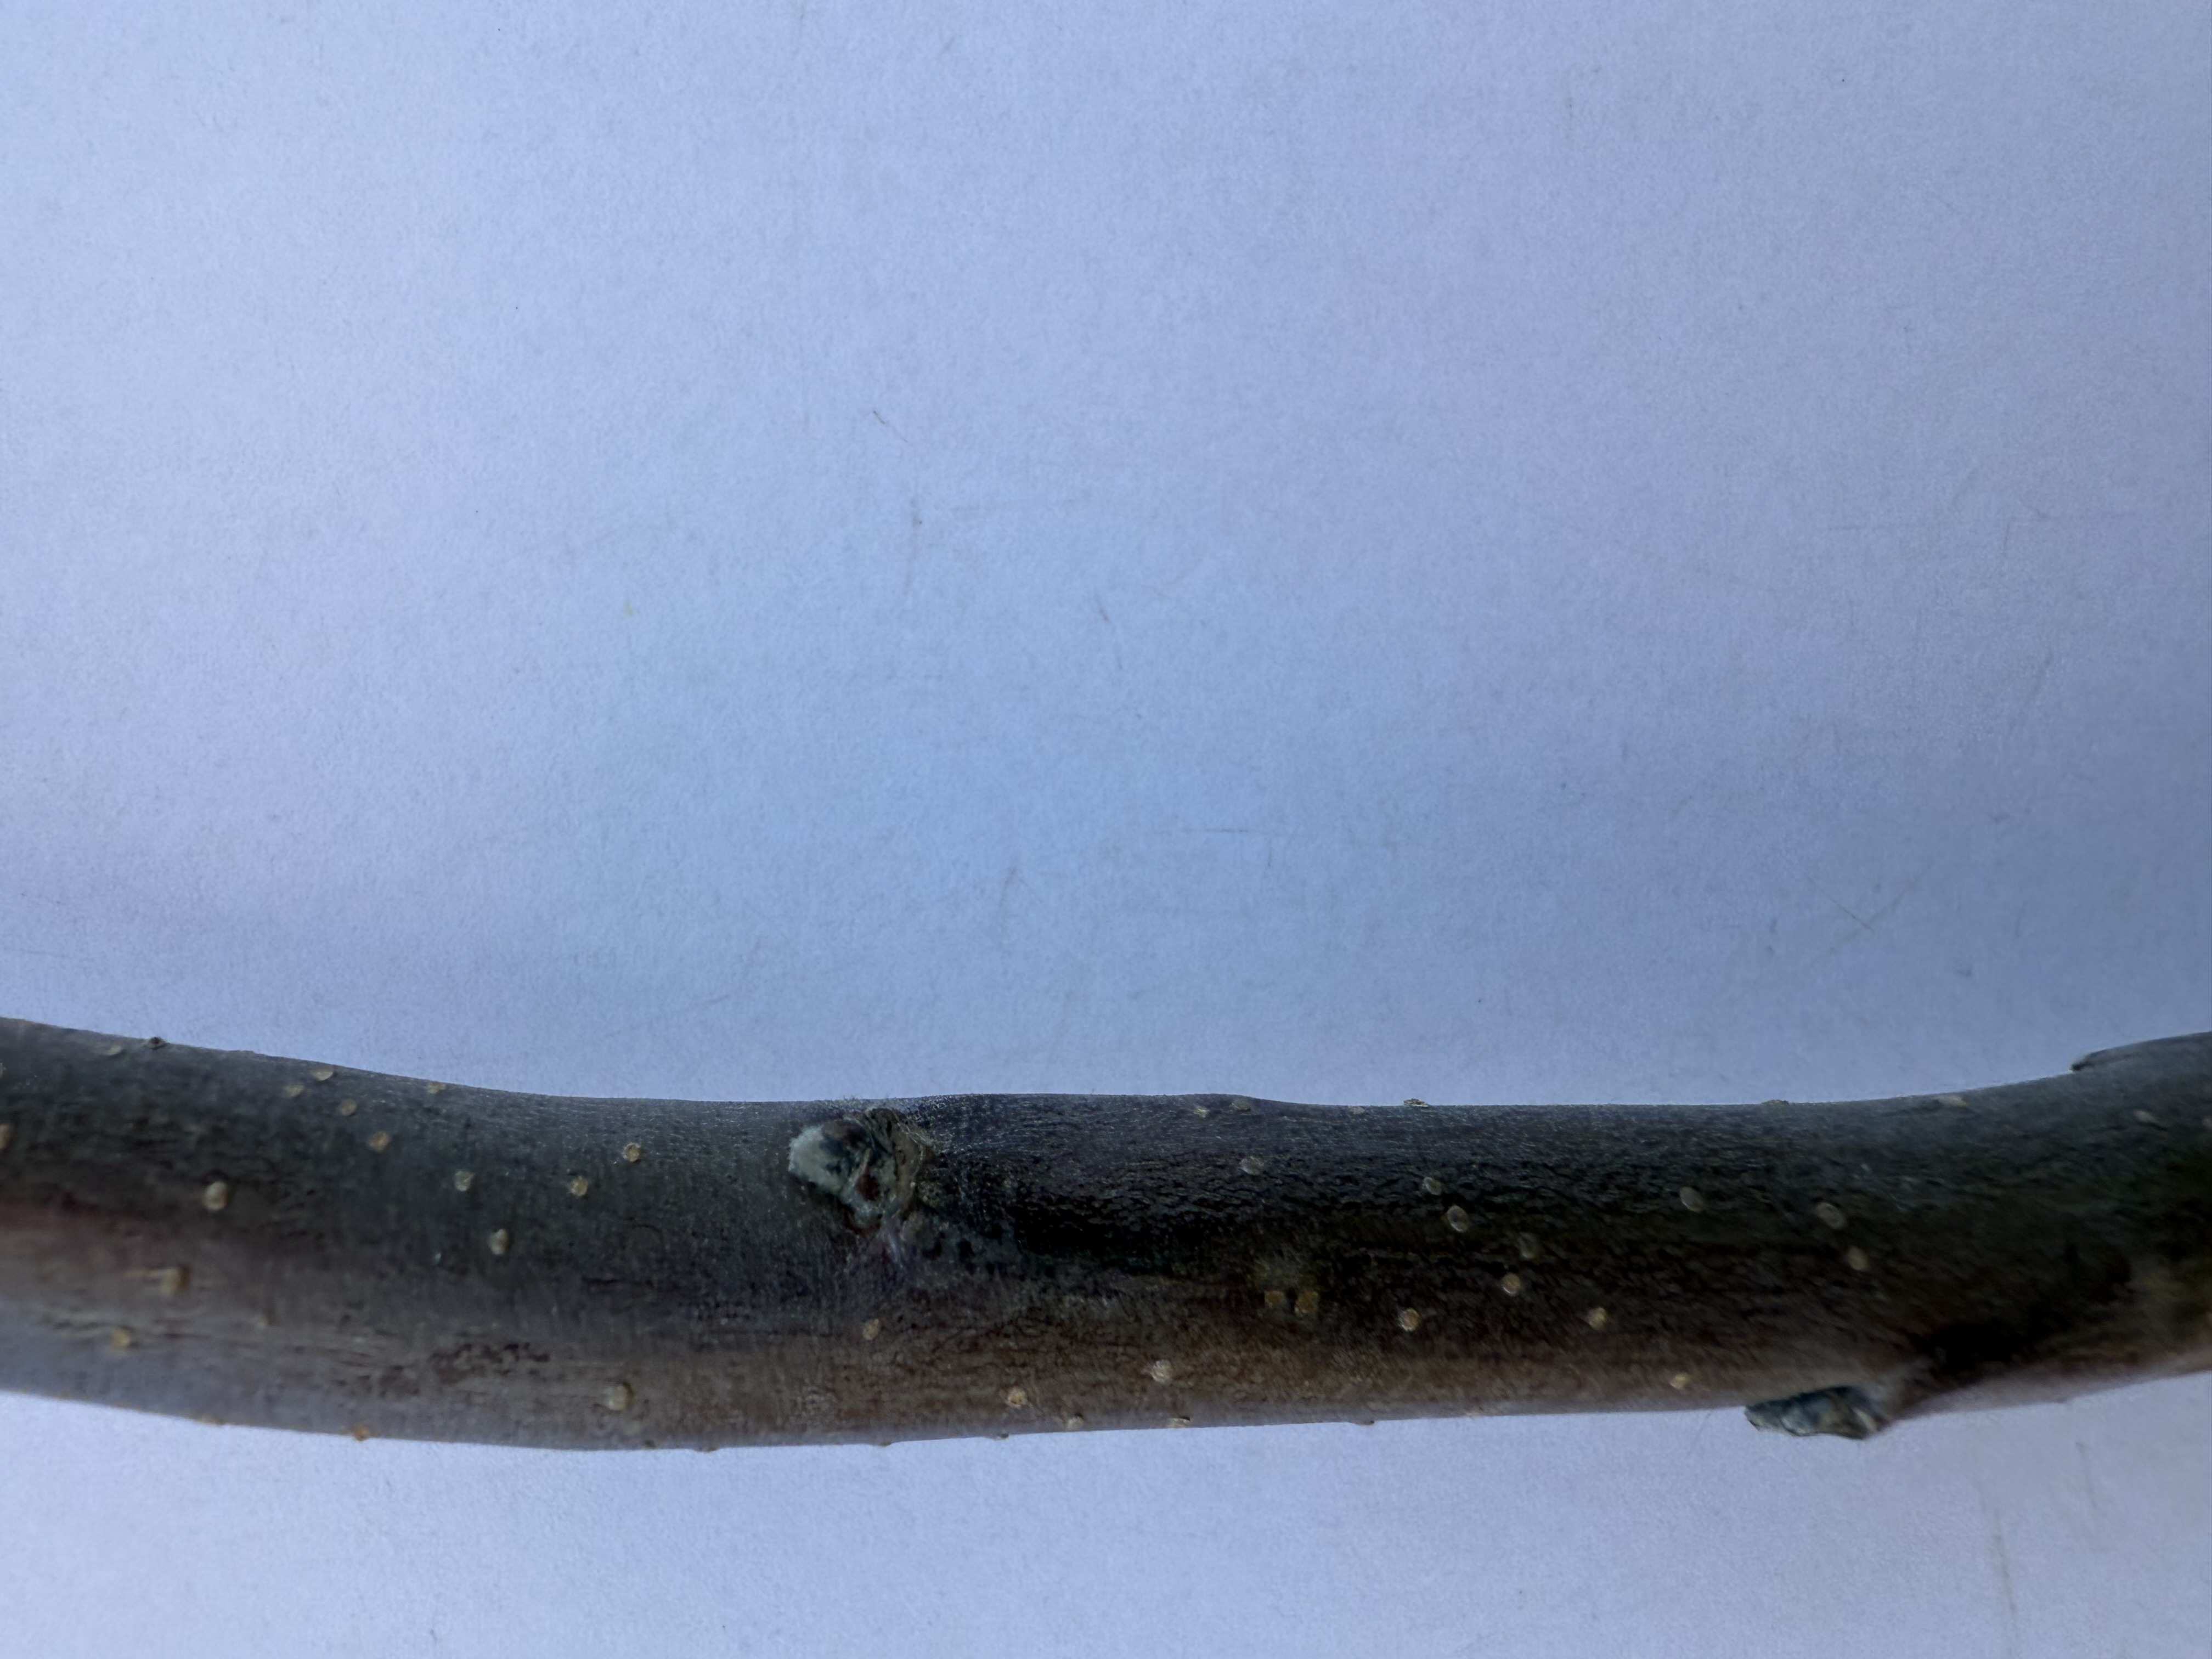
Variety: Fuji Apple